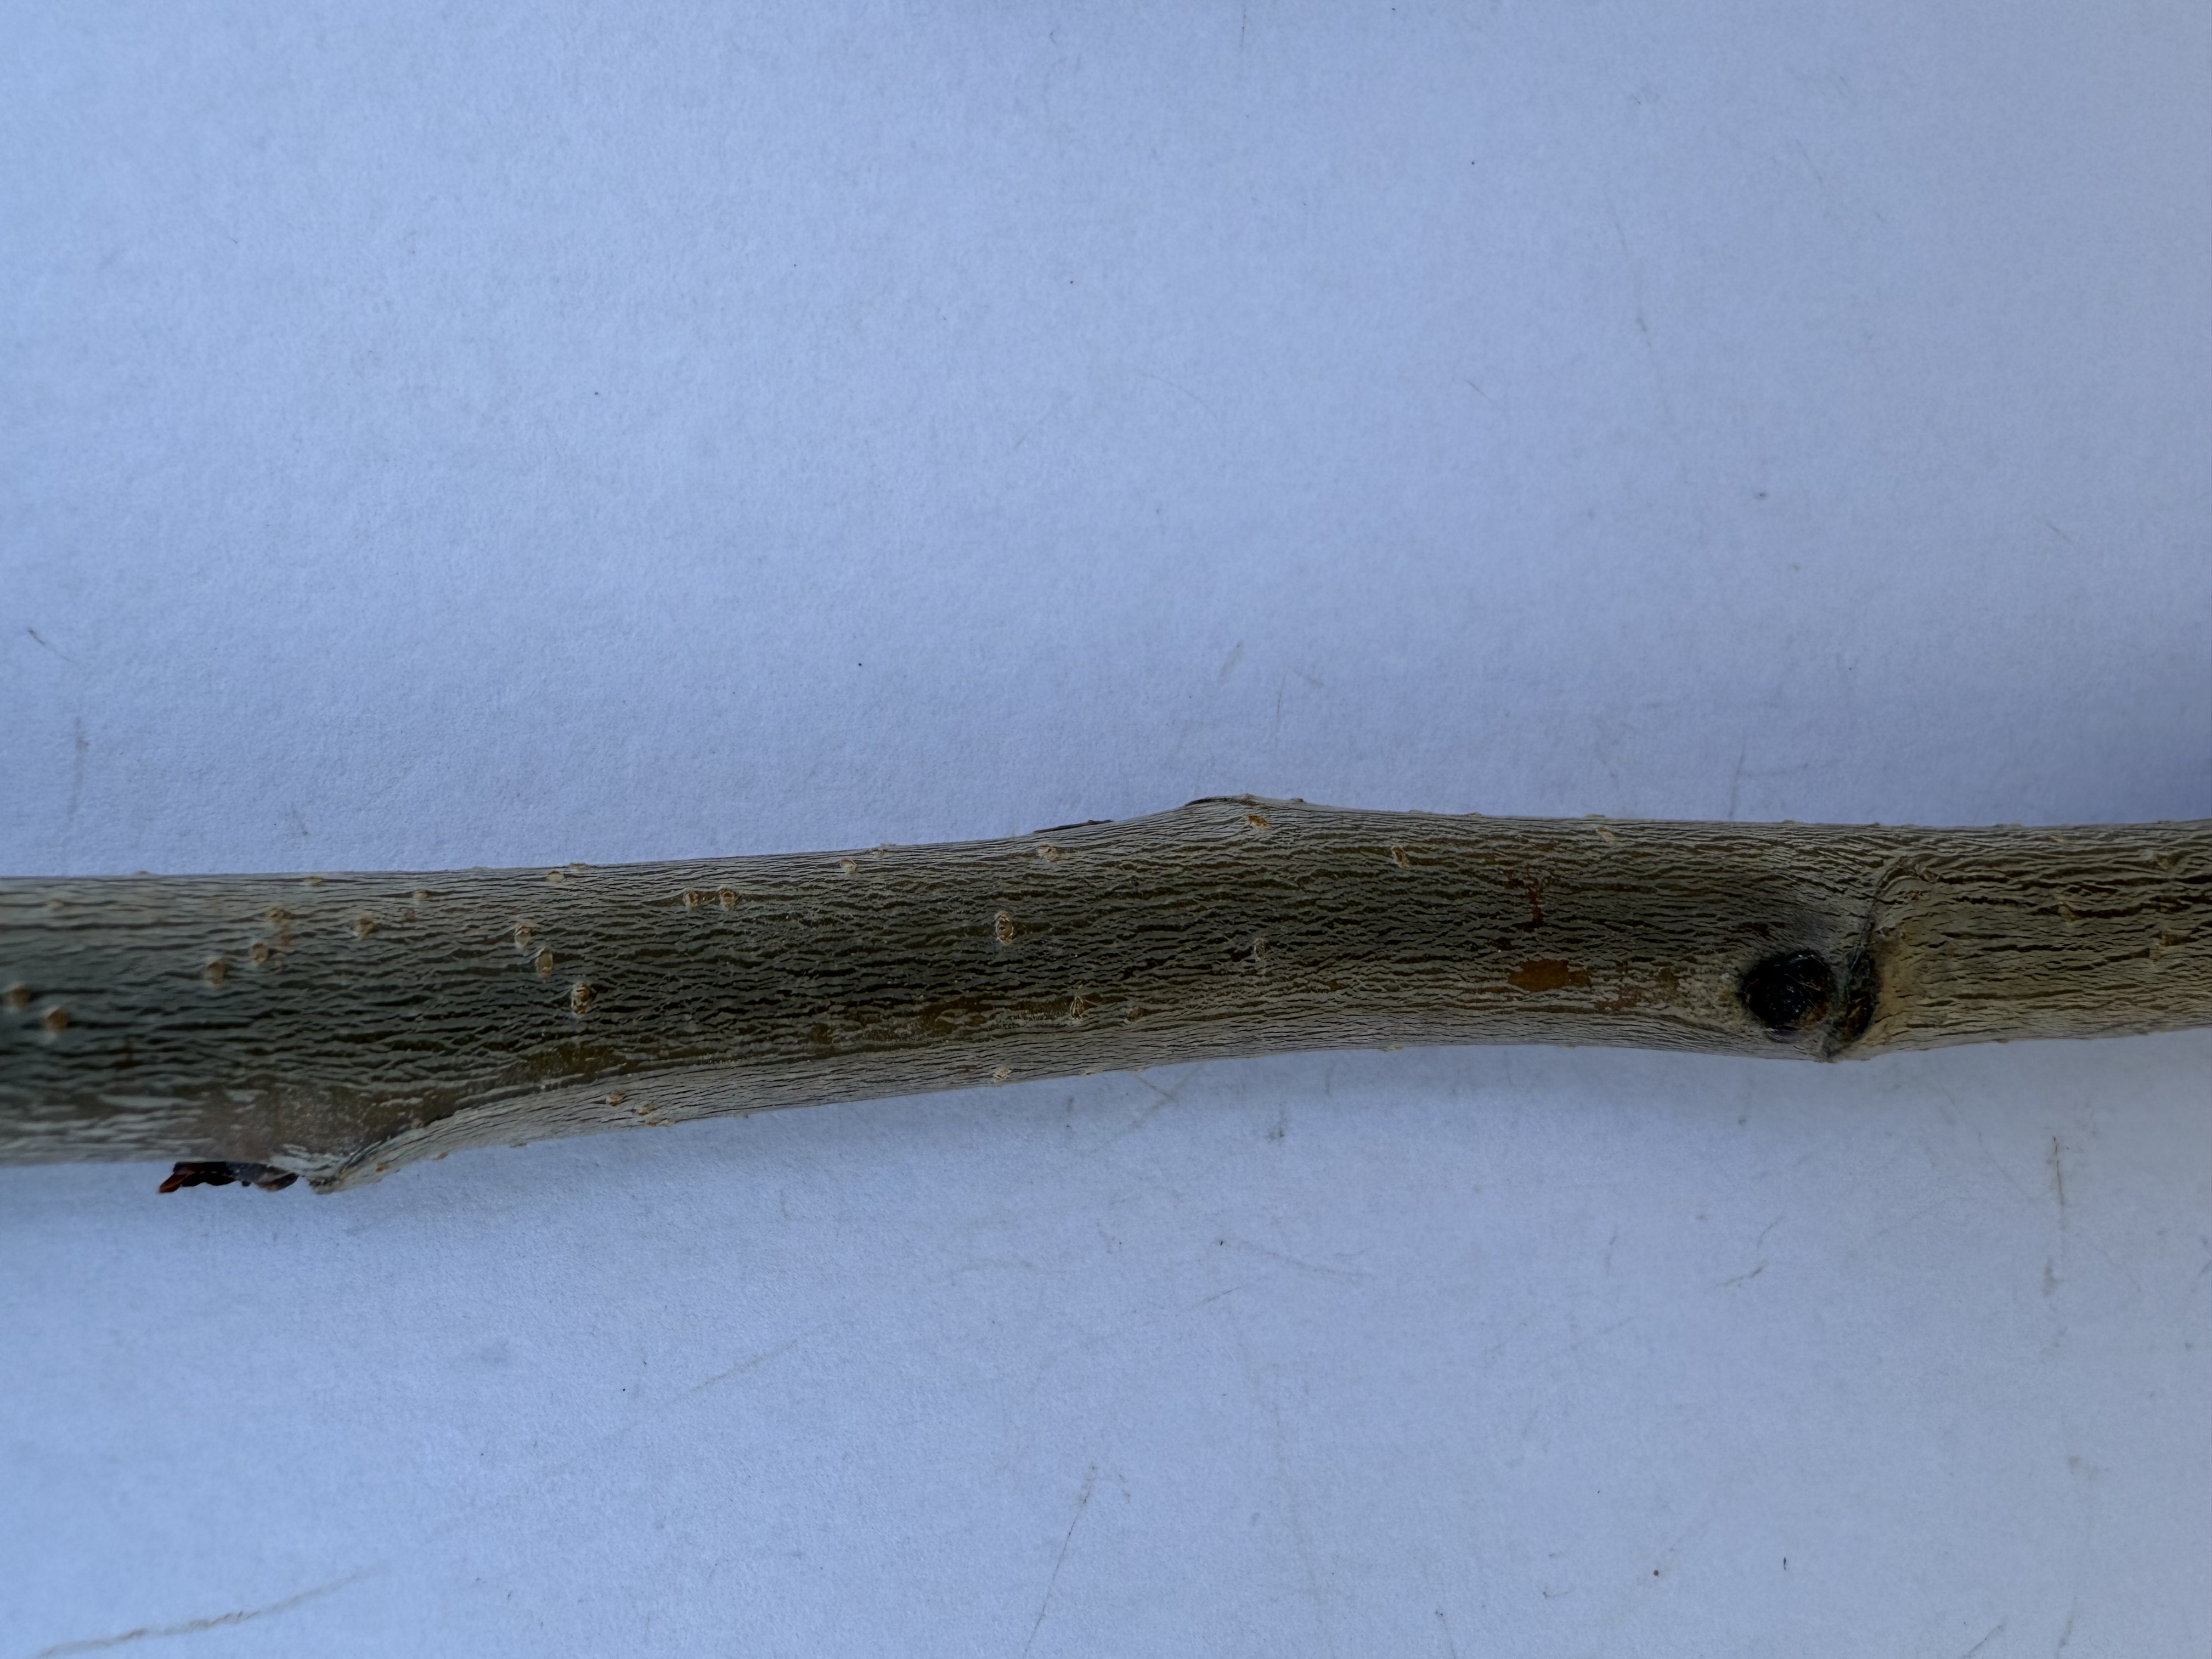
Variety: Yellow Cherry